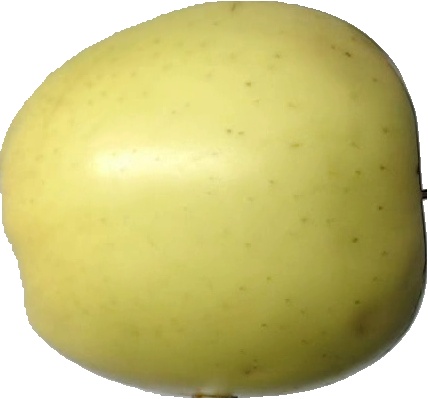
Label: apple_golden_2